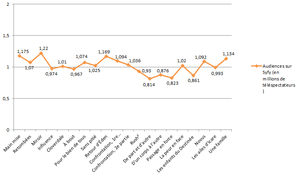
Courbe des audiences de la saison 2 de Stargate Universe aux États-Unis sur Syfy
Cet article présente le guide des épisodes de la deuxième saison de la série télévisée Stargate Universe.